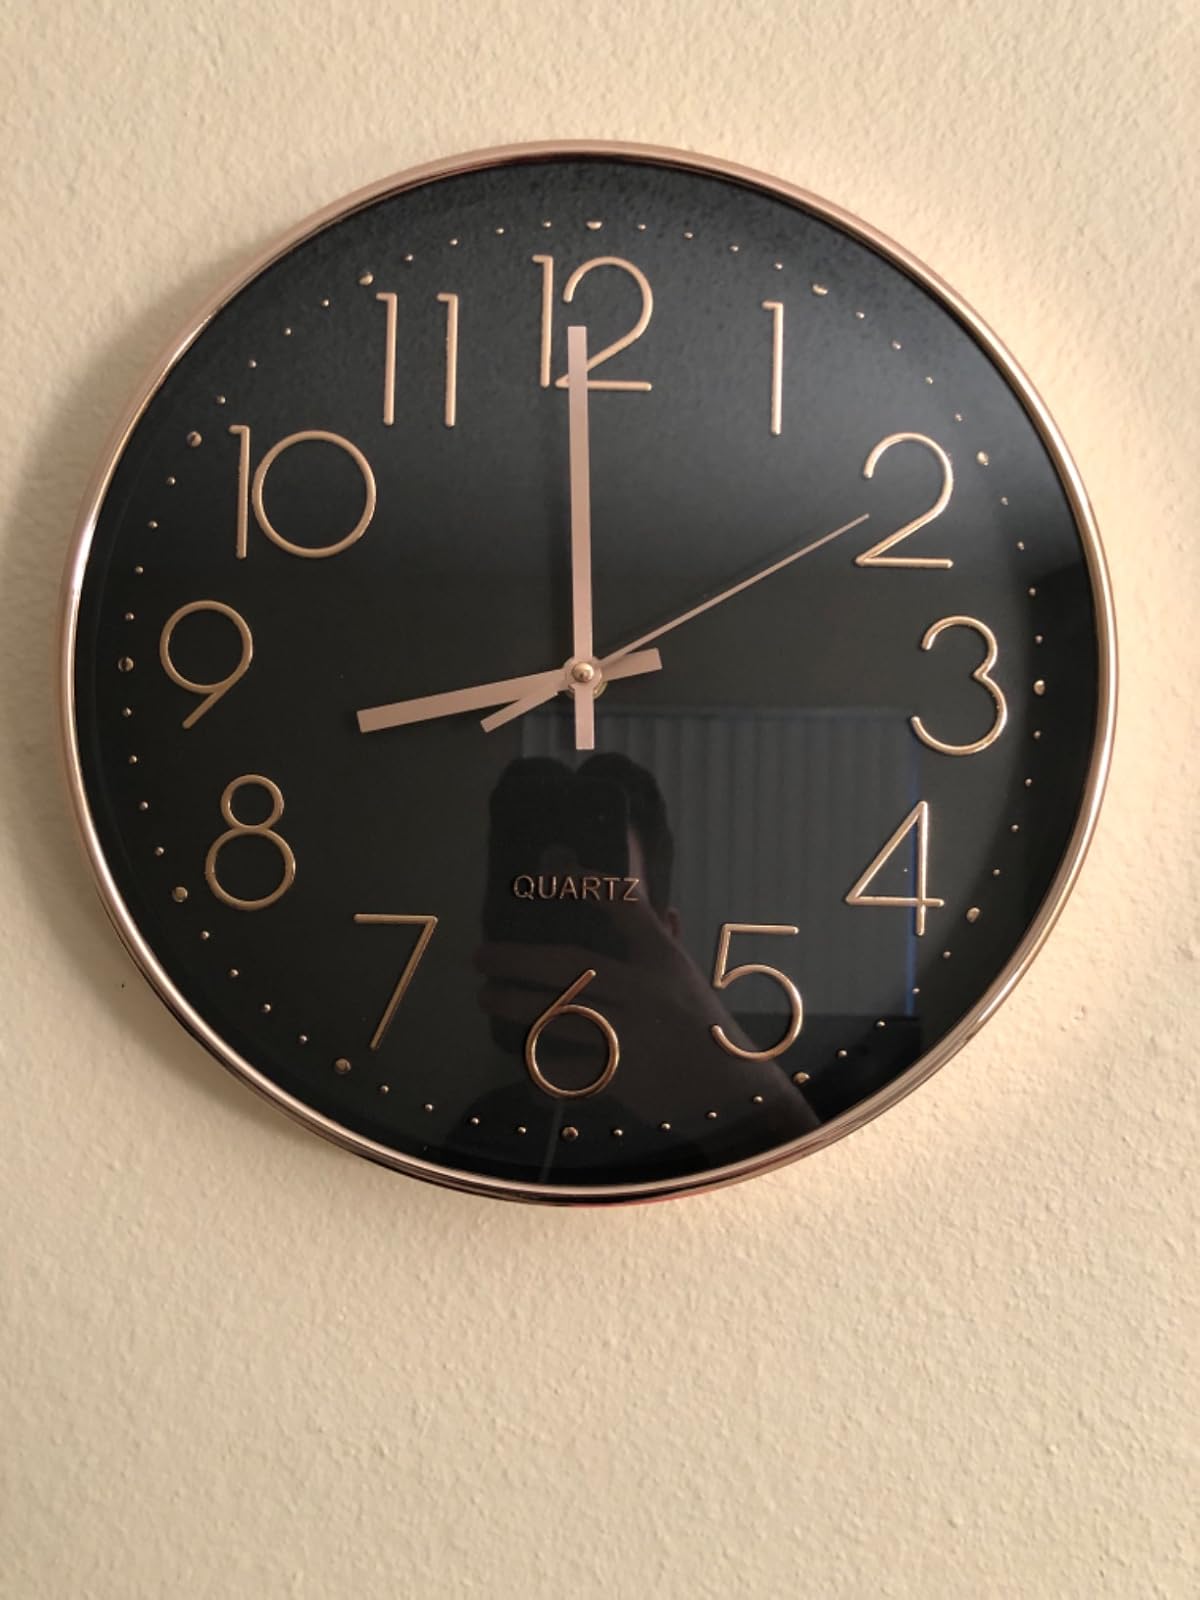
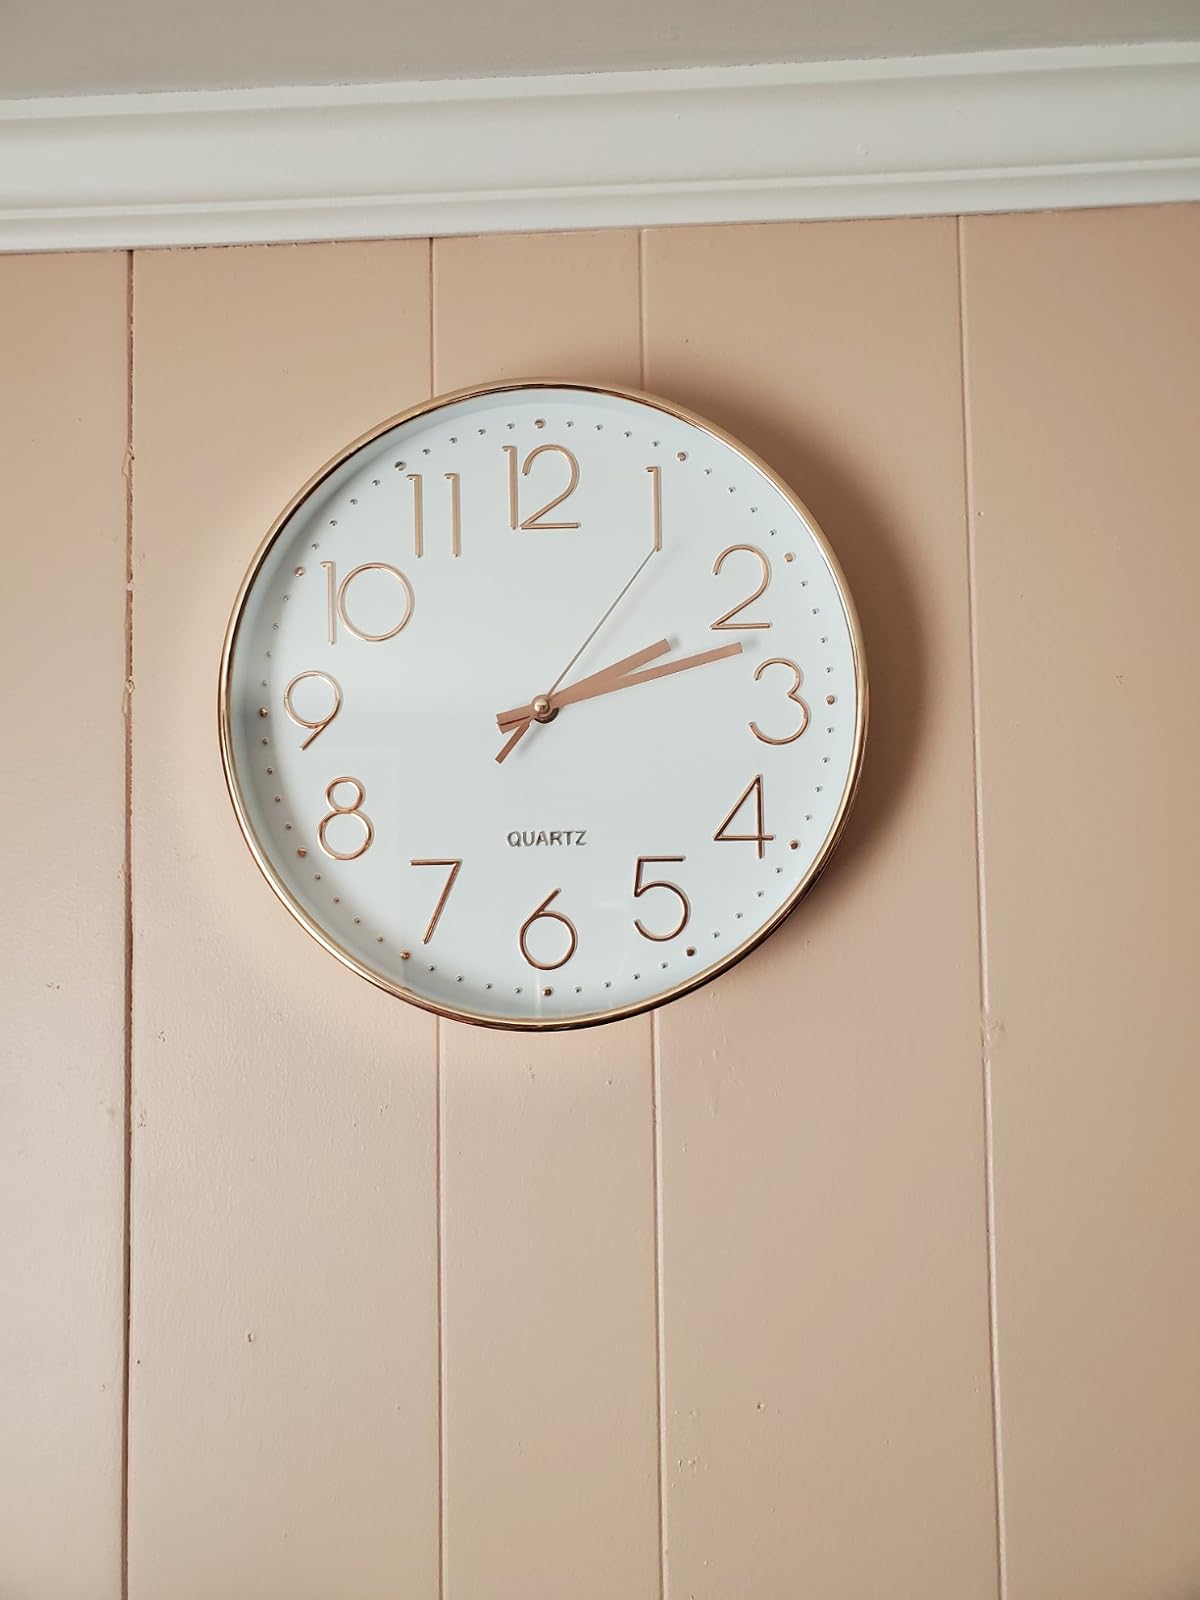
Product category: clock
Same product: no